Nuclear power in Japan

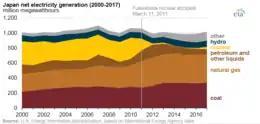
The use of nuclear power (in yellow) in Japan declined significantly after the Fukushima accident

On 18 April 2007, Japan and the United States signed the United States-Japan Joint Nuclear Energy Action Plan, aimed at putting in place a framework for the joint research and development of nuclear energy technology.